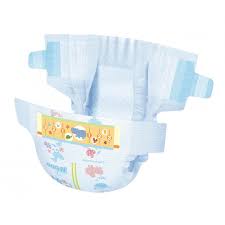
Waste category: trash